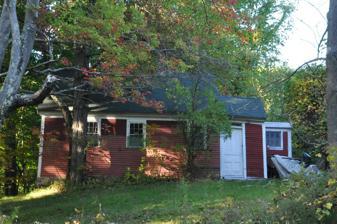
Building: District No. 9 Schoolhouse
Country: United States of America
Year built: 1815
United States historic place District No. 9 Schoolhouse U.S. National Register of Historic Places Show map of New Hampshire Show map of the United States Location 358 Hoyt Rd., Gilford, New Hampshire Coordinates 43°31′48″N 71°23′48″W / 43.53000°N 71.39667°W / 43.53000; -71.39667 Area less than one acre Built 1815 ( 1815 ) NRHP reference No. 00000198 Added to NRHP March 15, 2000 The District No. 9 Schoolhouse is a historic school building at 358 Hoyt Road in Gilford, New Hampshire . Built in 1815 and repeatedly altered to accommodated changing trends in school design, it is the best-preserved of Gilford's surviving district schoolhouses. Now a private summer residence, the building was listed on the National Register of Historic Places in 2000. Description and history Gilford's former District 9 Schoolhouse is located in a rural setting southeast of the town center, on the north side of Hoyt Road west of its junction with Belknap Mountain Road. It is a 1 + 1 ⁄ 2 -story wood-frame structure, whose main block measures 24 feet (7.3 m) in length and 22 feet (6.7 m) in width. It has a shed-roof projection at one end which houses the main entrance and a vestibule area (dated to the 1830s), and a second shed-roof addition behind that, dating to the early 20th century. The interior space was historically divided into a classroom space and a wood storage area, later converted into a kitchen. The property includes a c. 1924 outhouse . The school was built in 1815, and was originally covered by a hip roof . This was replaced by the present gable roof around 1835, at the same time the vestibule was added. Additional windows were added in the 1850s, probably in response to state-issued recommendations. Benches were replaced by individual desks and chairs in 1892, around which time blackboards were also installed. The building was used as a school until the mid-1920s, and was converted into a summer residence in 1938. See also National Register of Historic Places listings in Belknap County, New Hampshire References